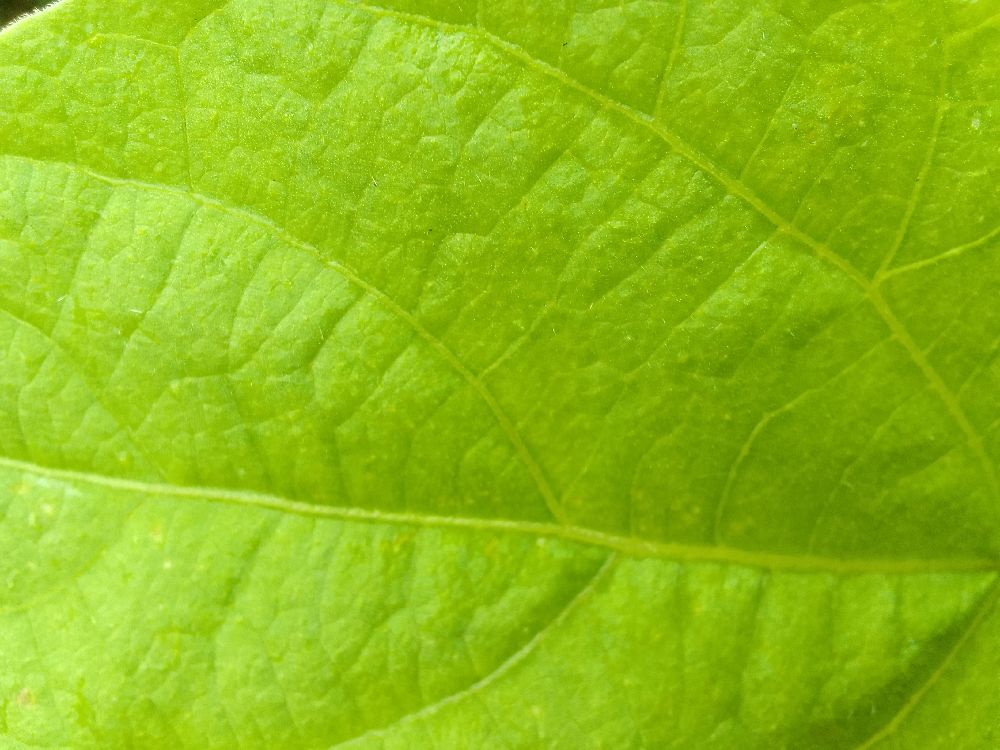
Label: healthy